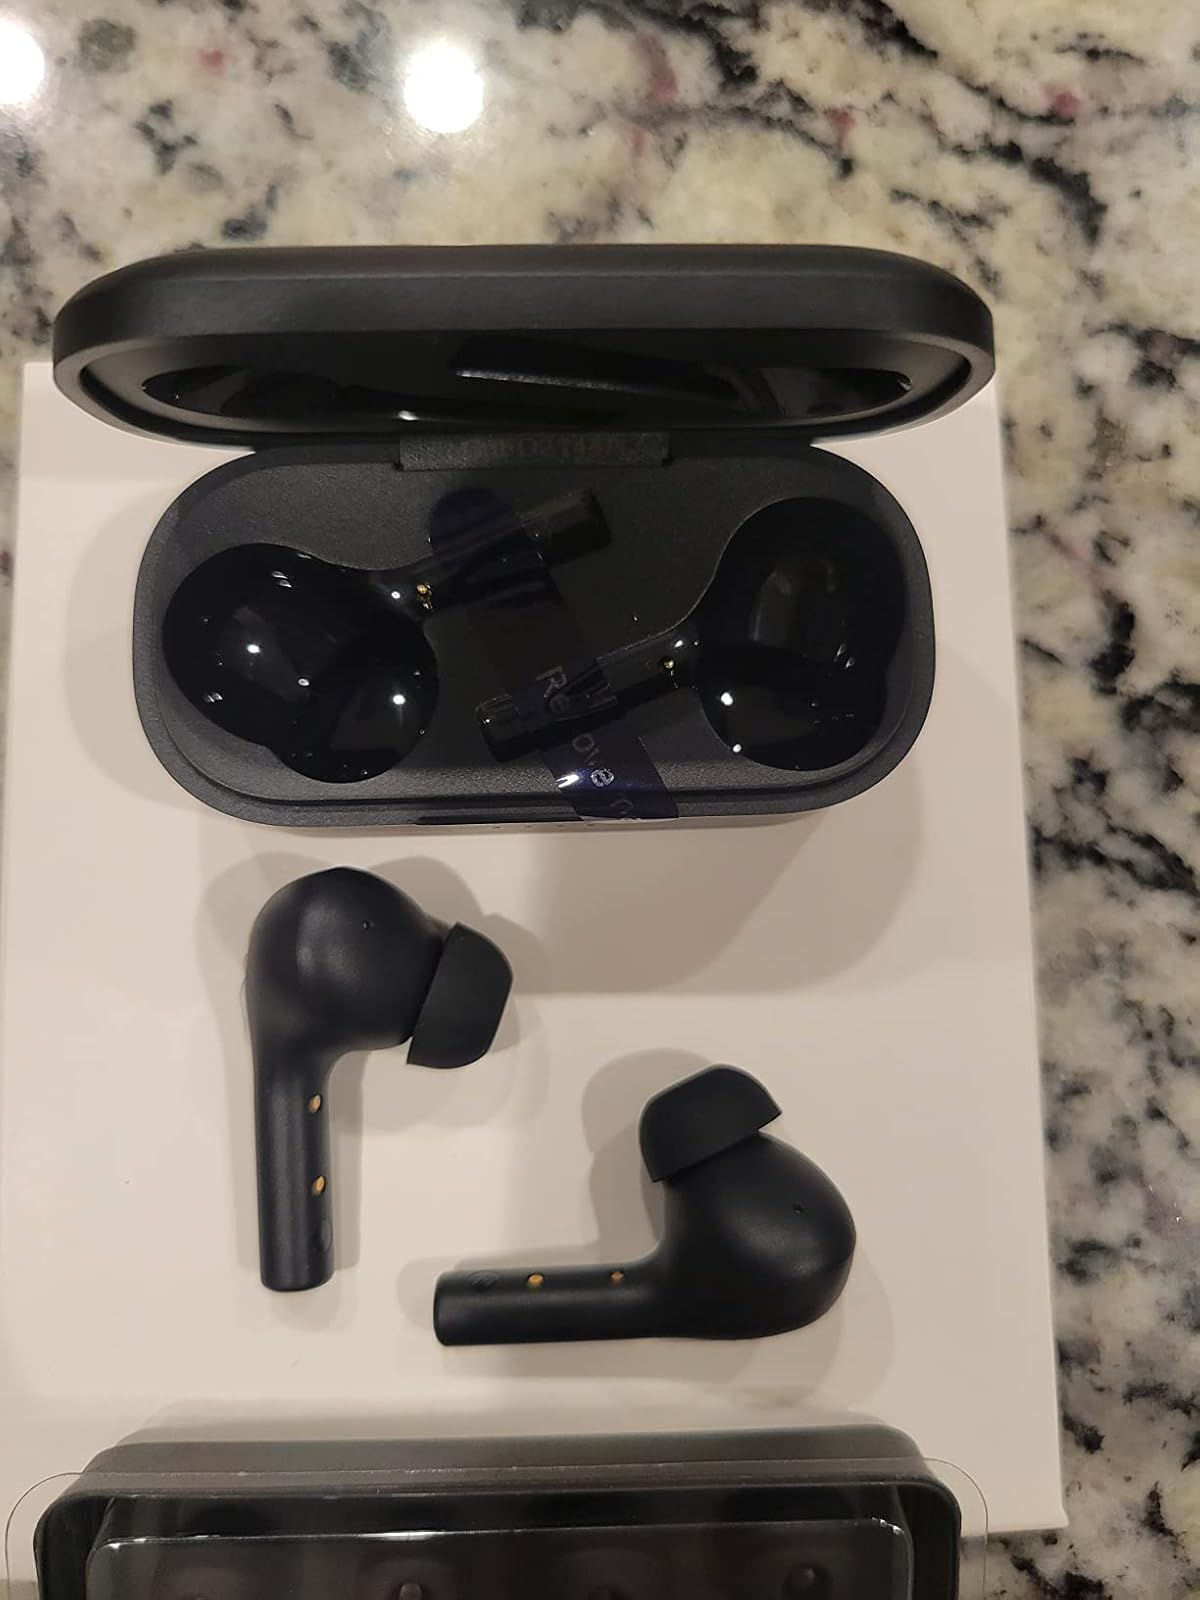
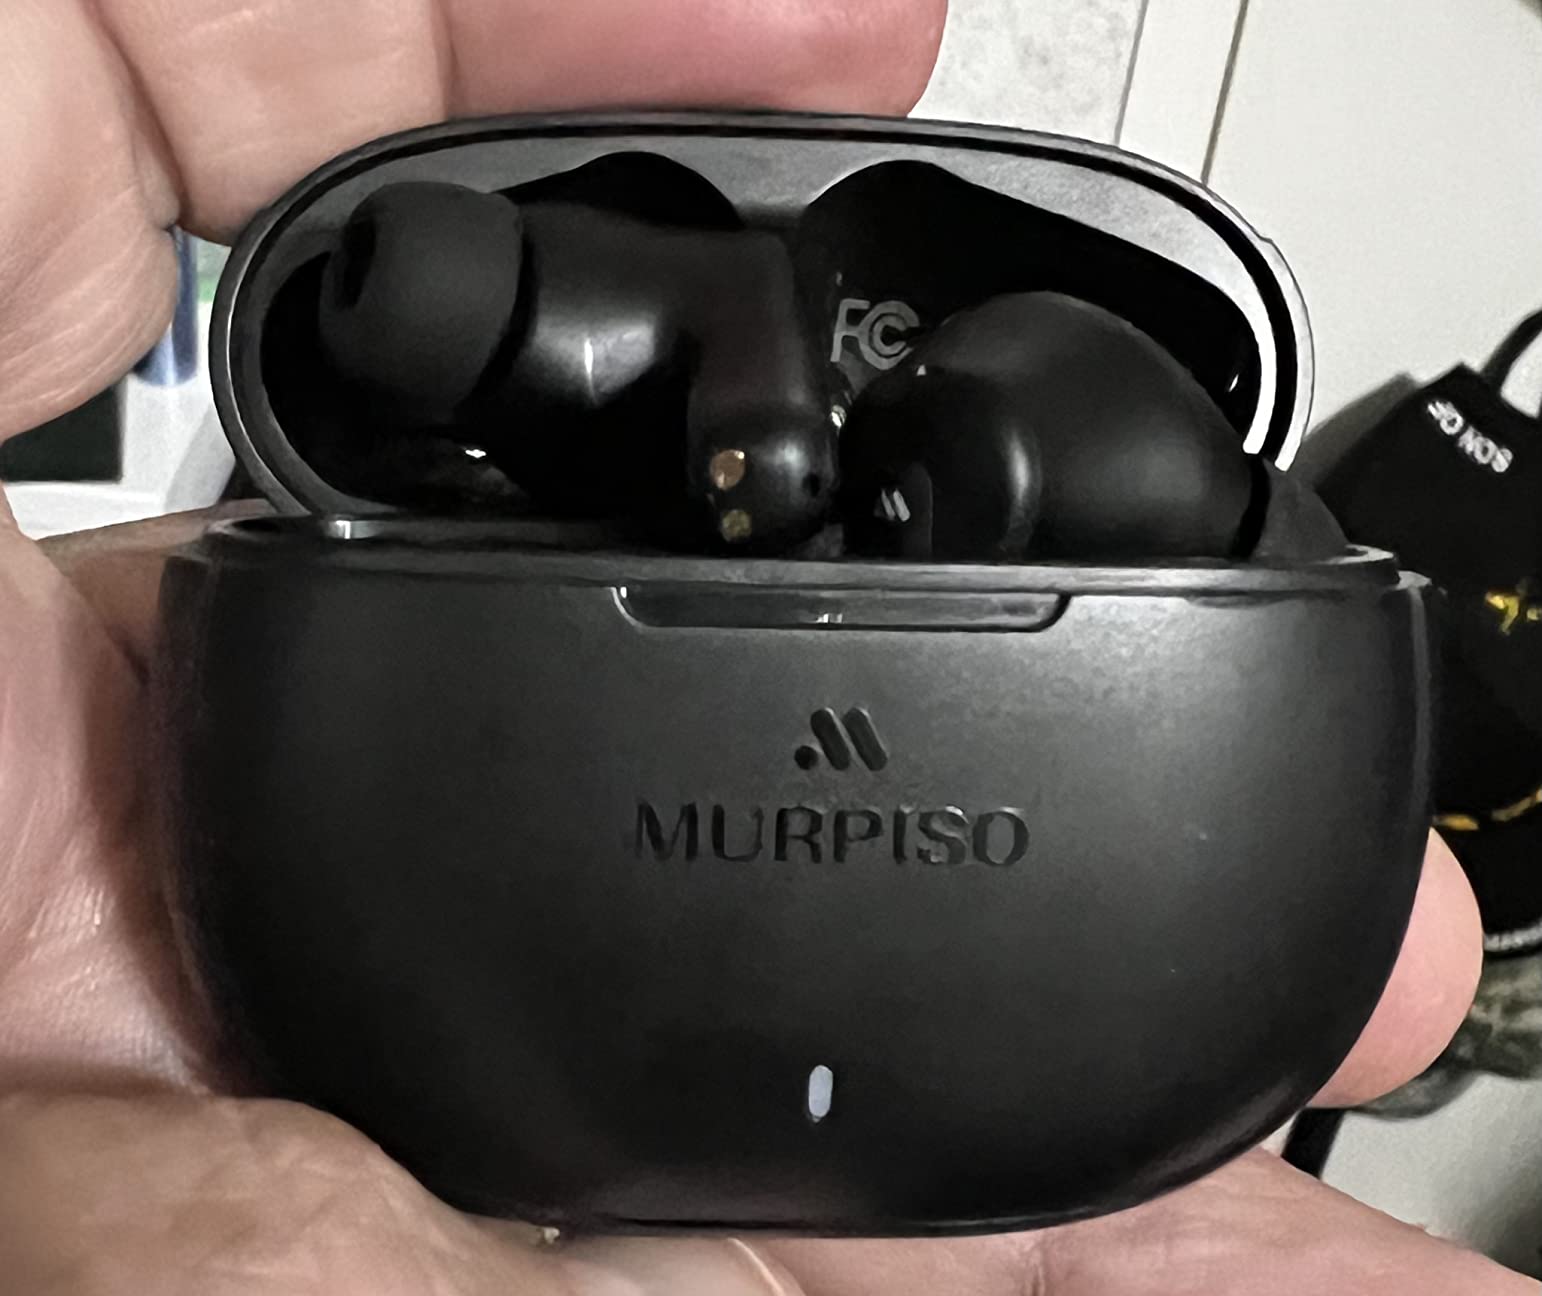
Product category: earbuds
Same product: no